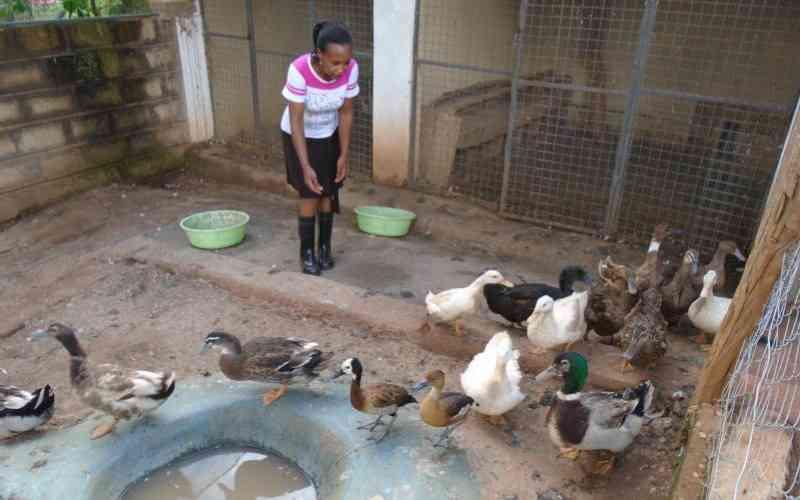
Mtu aliyevalia fulani yenye rangi mchanganyiko nyeupe pamoja na waridi, aliyepo katika eneo lililozungukwa na mifugo aina ya bata na vyombo vinavyotumika kwaajili ya malisho, ikiashilia kuwa ni eneo linalotumika kwaajili ya ufugaji.